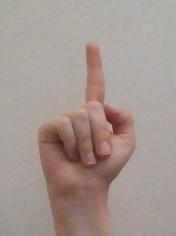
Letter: bb